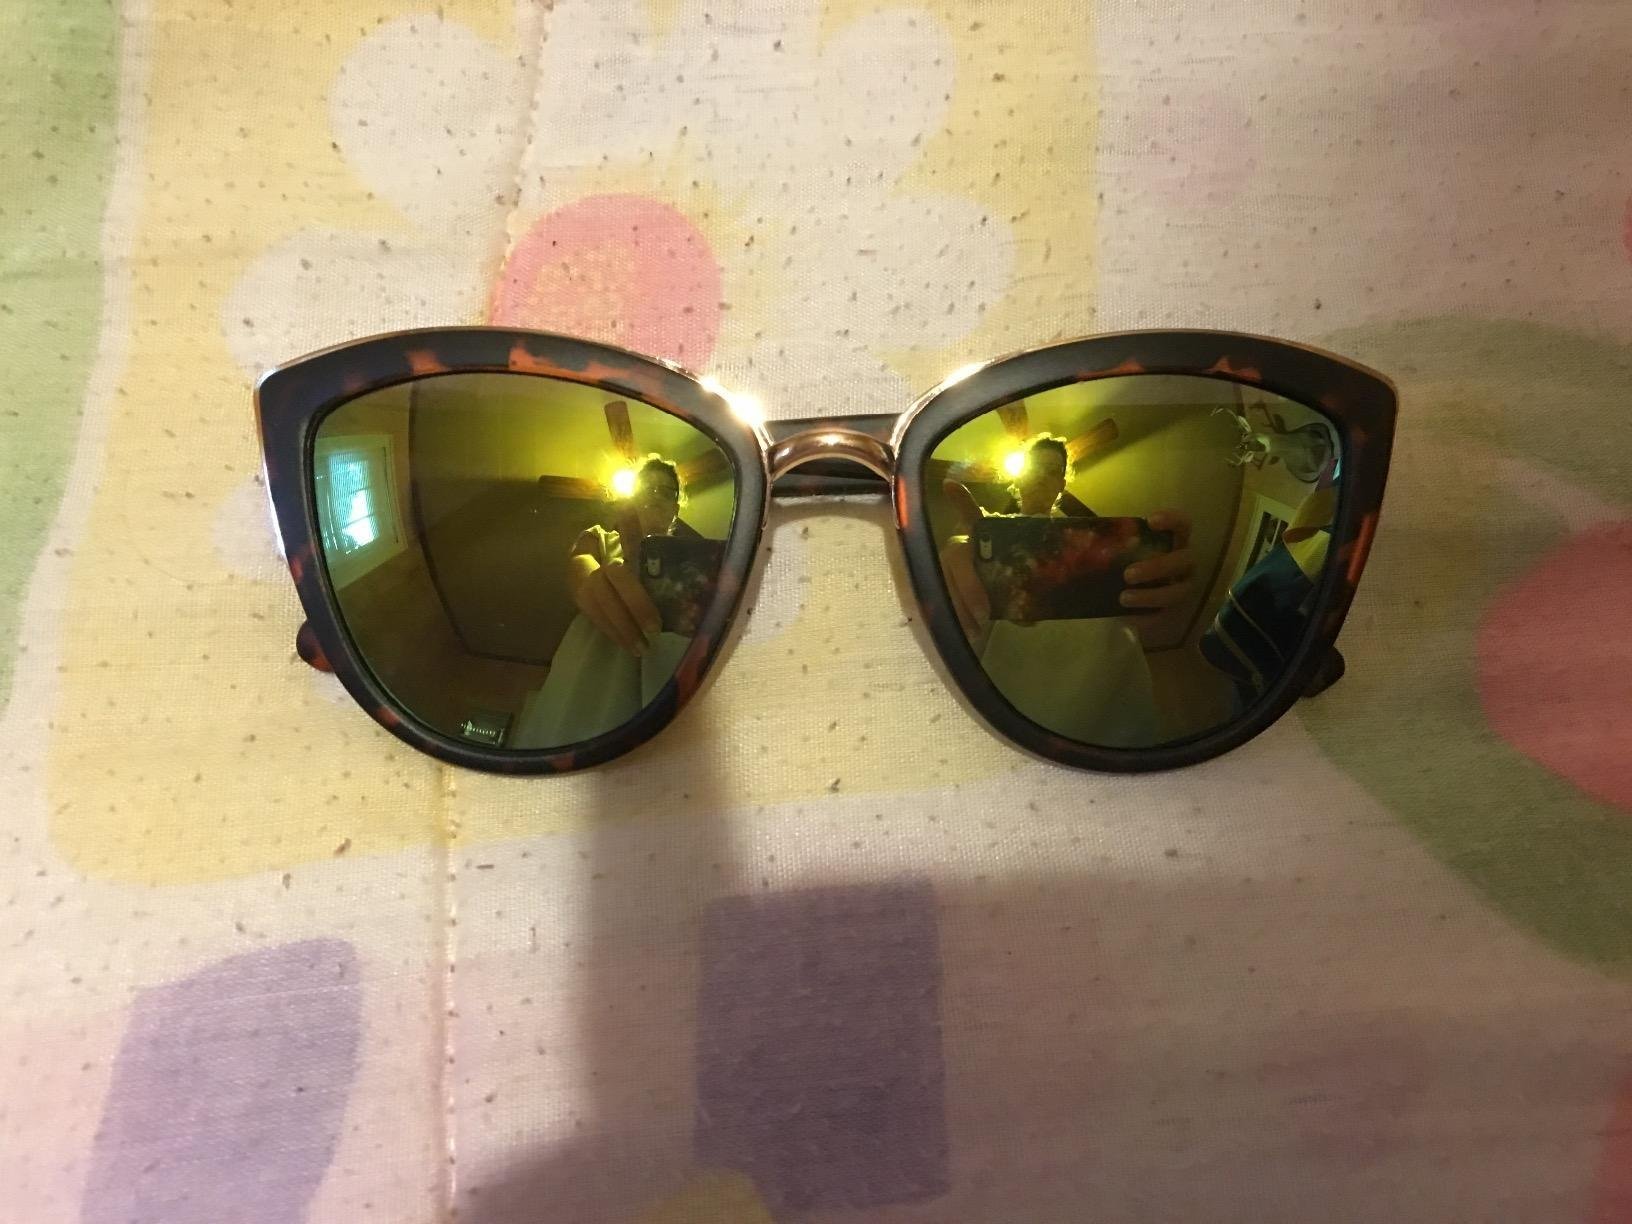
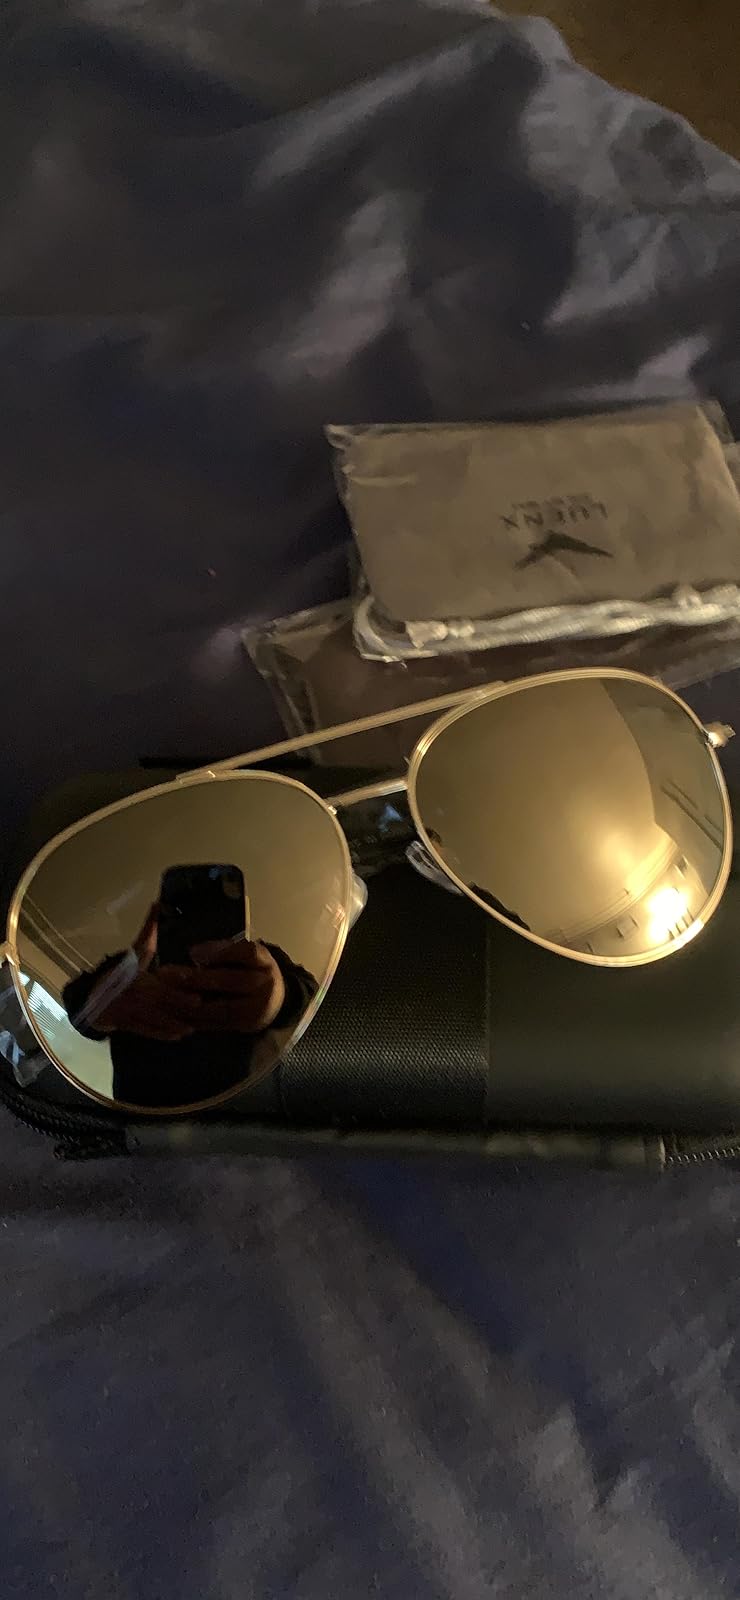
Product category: accessories_sunglasses
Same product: no